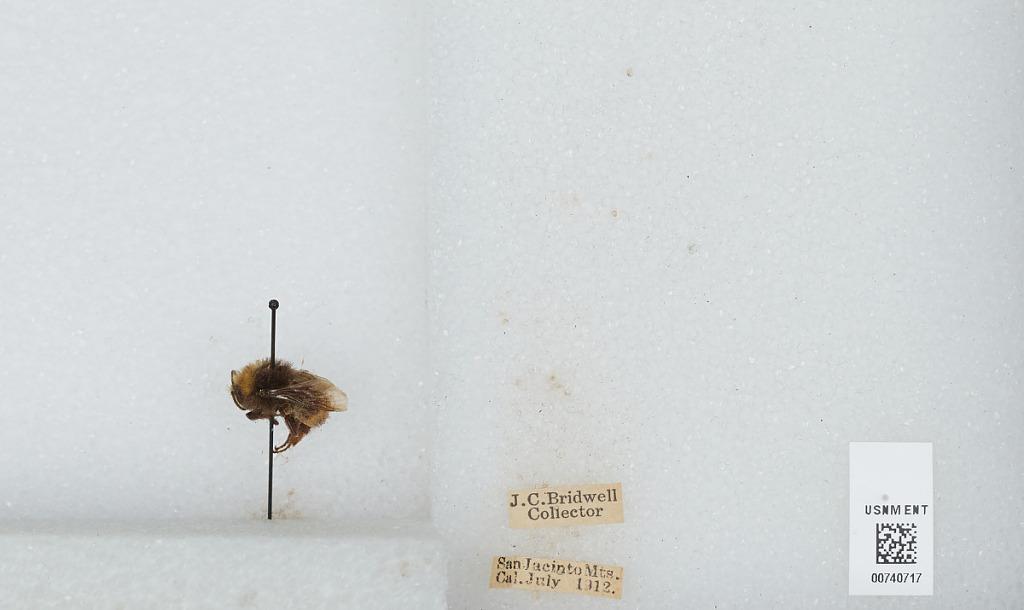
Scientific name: Bombus (Pyrobombus) vosnesenskii Radoszkowski
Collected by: J. Bridwell
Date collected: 1912-7-
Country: United States
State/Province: California
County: Riverside
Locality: San Jacinto Mountains
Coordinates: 33.8144, -116.679